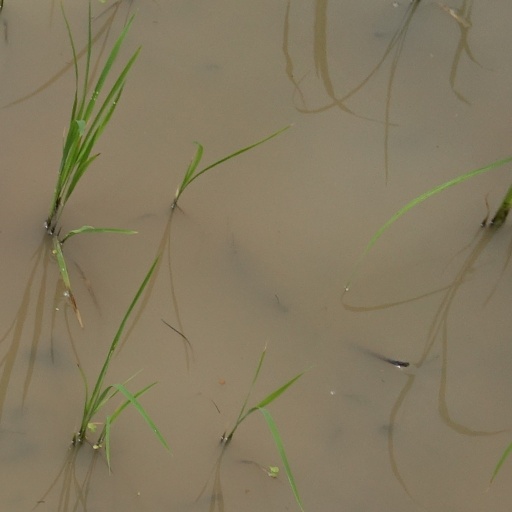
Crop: rice